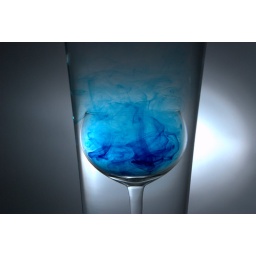
Wine glass in water 2